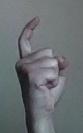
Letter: ra